Razorbill

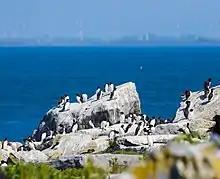
Razorbills on Machias Seal Island Migratory Bird Sanctuary

In the early 20th century, razorbills were harvested for eggs, meat, and feathers. This greatly decreased the global population. In the USA, they were finally protected by the 1917 Migratory Bird Treaty Act which reduced hunting. Other threatening interactions include oil pollution which can damage breeding sites. Any damage to breeding sites can reduce possible nest sites and affect the reproduction of the species. Commercial fishing affects populations because razorbills can become tangled in nets. Overfishing also decreases the abundance of razorbill prey and thus affects their survival.